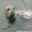
Label: seal